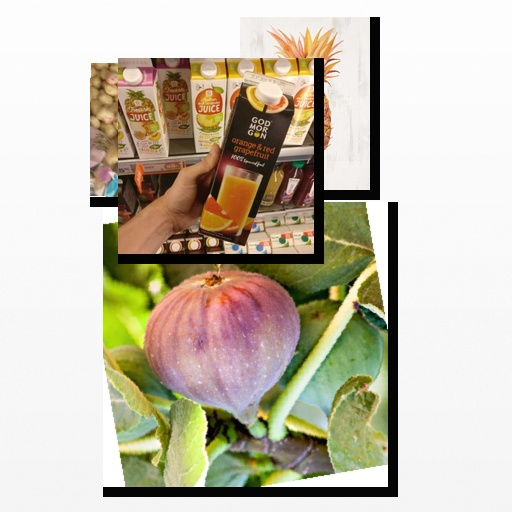
Food items: pineapple, orange_red_grapefruit_juice, fig, potato